Louisa Martin

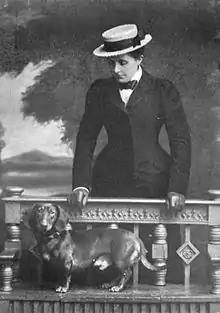

Mary Louisa "Mollie" Martin (3 September 1865 – 24 October 1941) was a tennis player from Ireland. She was considered the leading Irish female player of her time. She was active from 1884 to 1908 and contested 35 career singles finals, and won 24 titles.